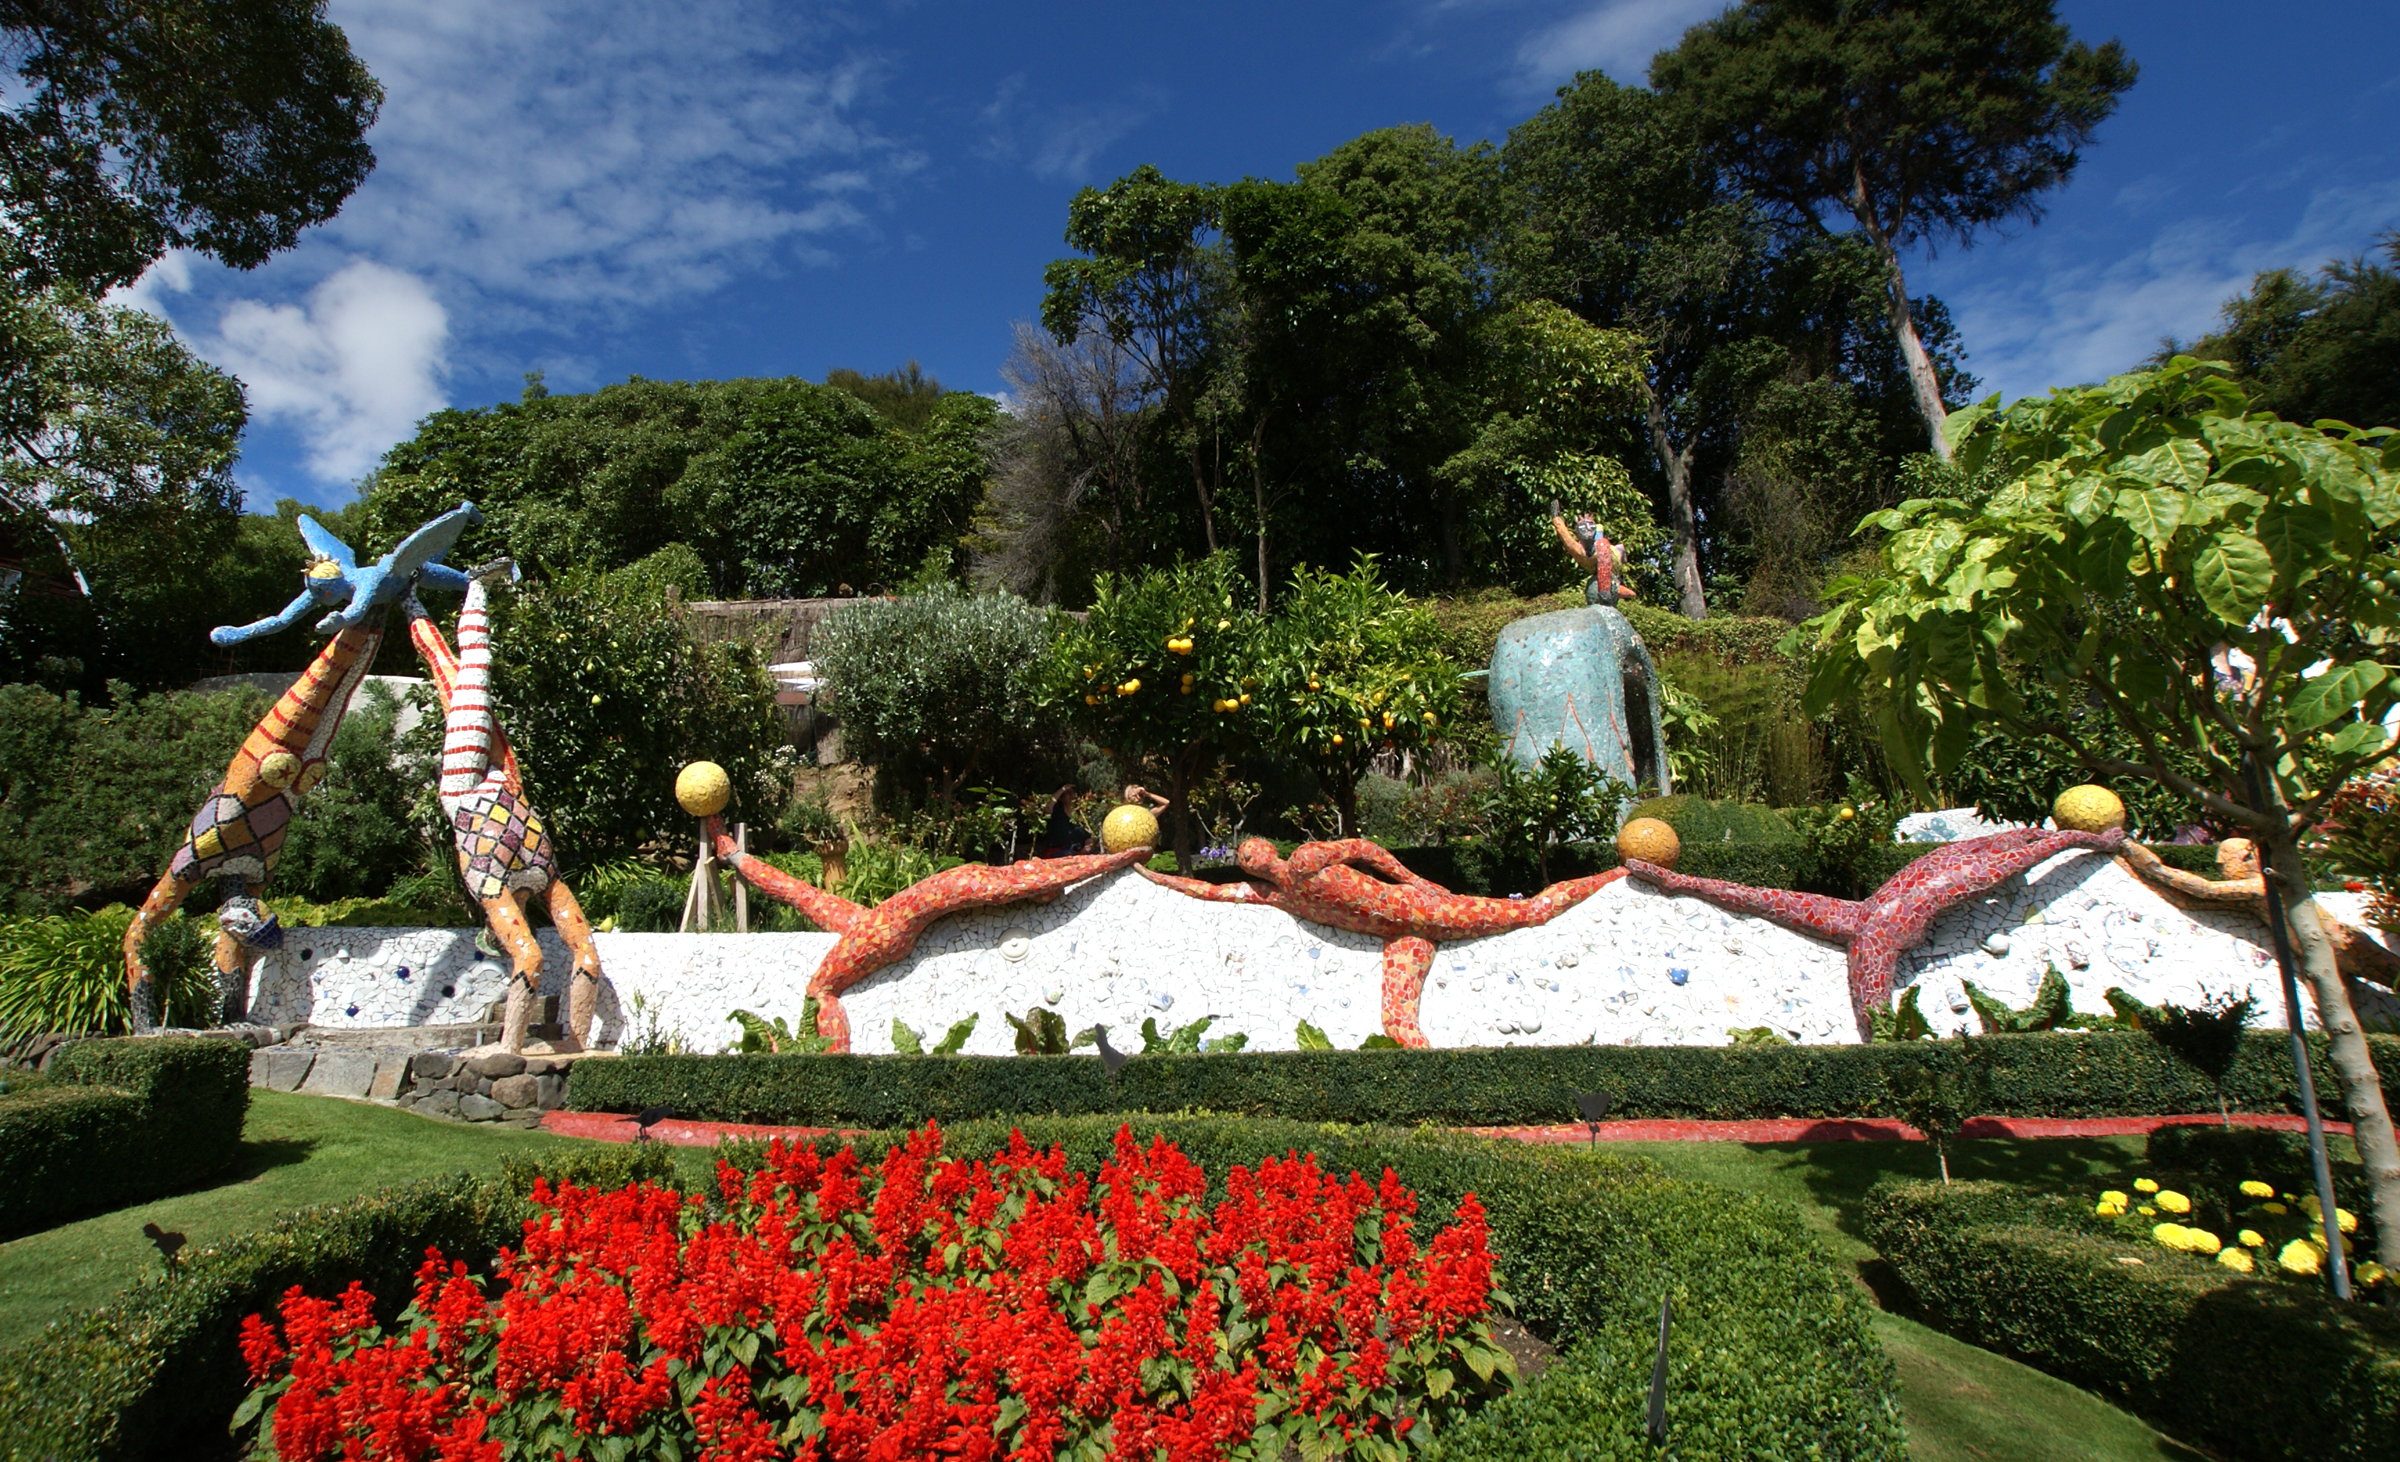
lawn, flower, park, backyard, botany, garden, flora, sculpture, newzealand, mosaic, botanical garden, estate, yard, gardenart, akaroafrench, gaintshouseakaroa, lintonhouseakaroa, gardenandgallery, terracedgardens, sculpturesandmosaics, giantseriesartwork, josiemartin, staturesakaroa, sculpturesgardengarden, connection